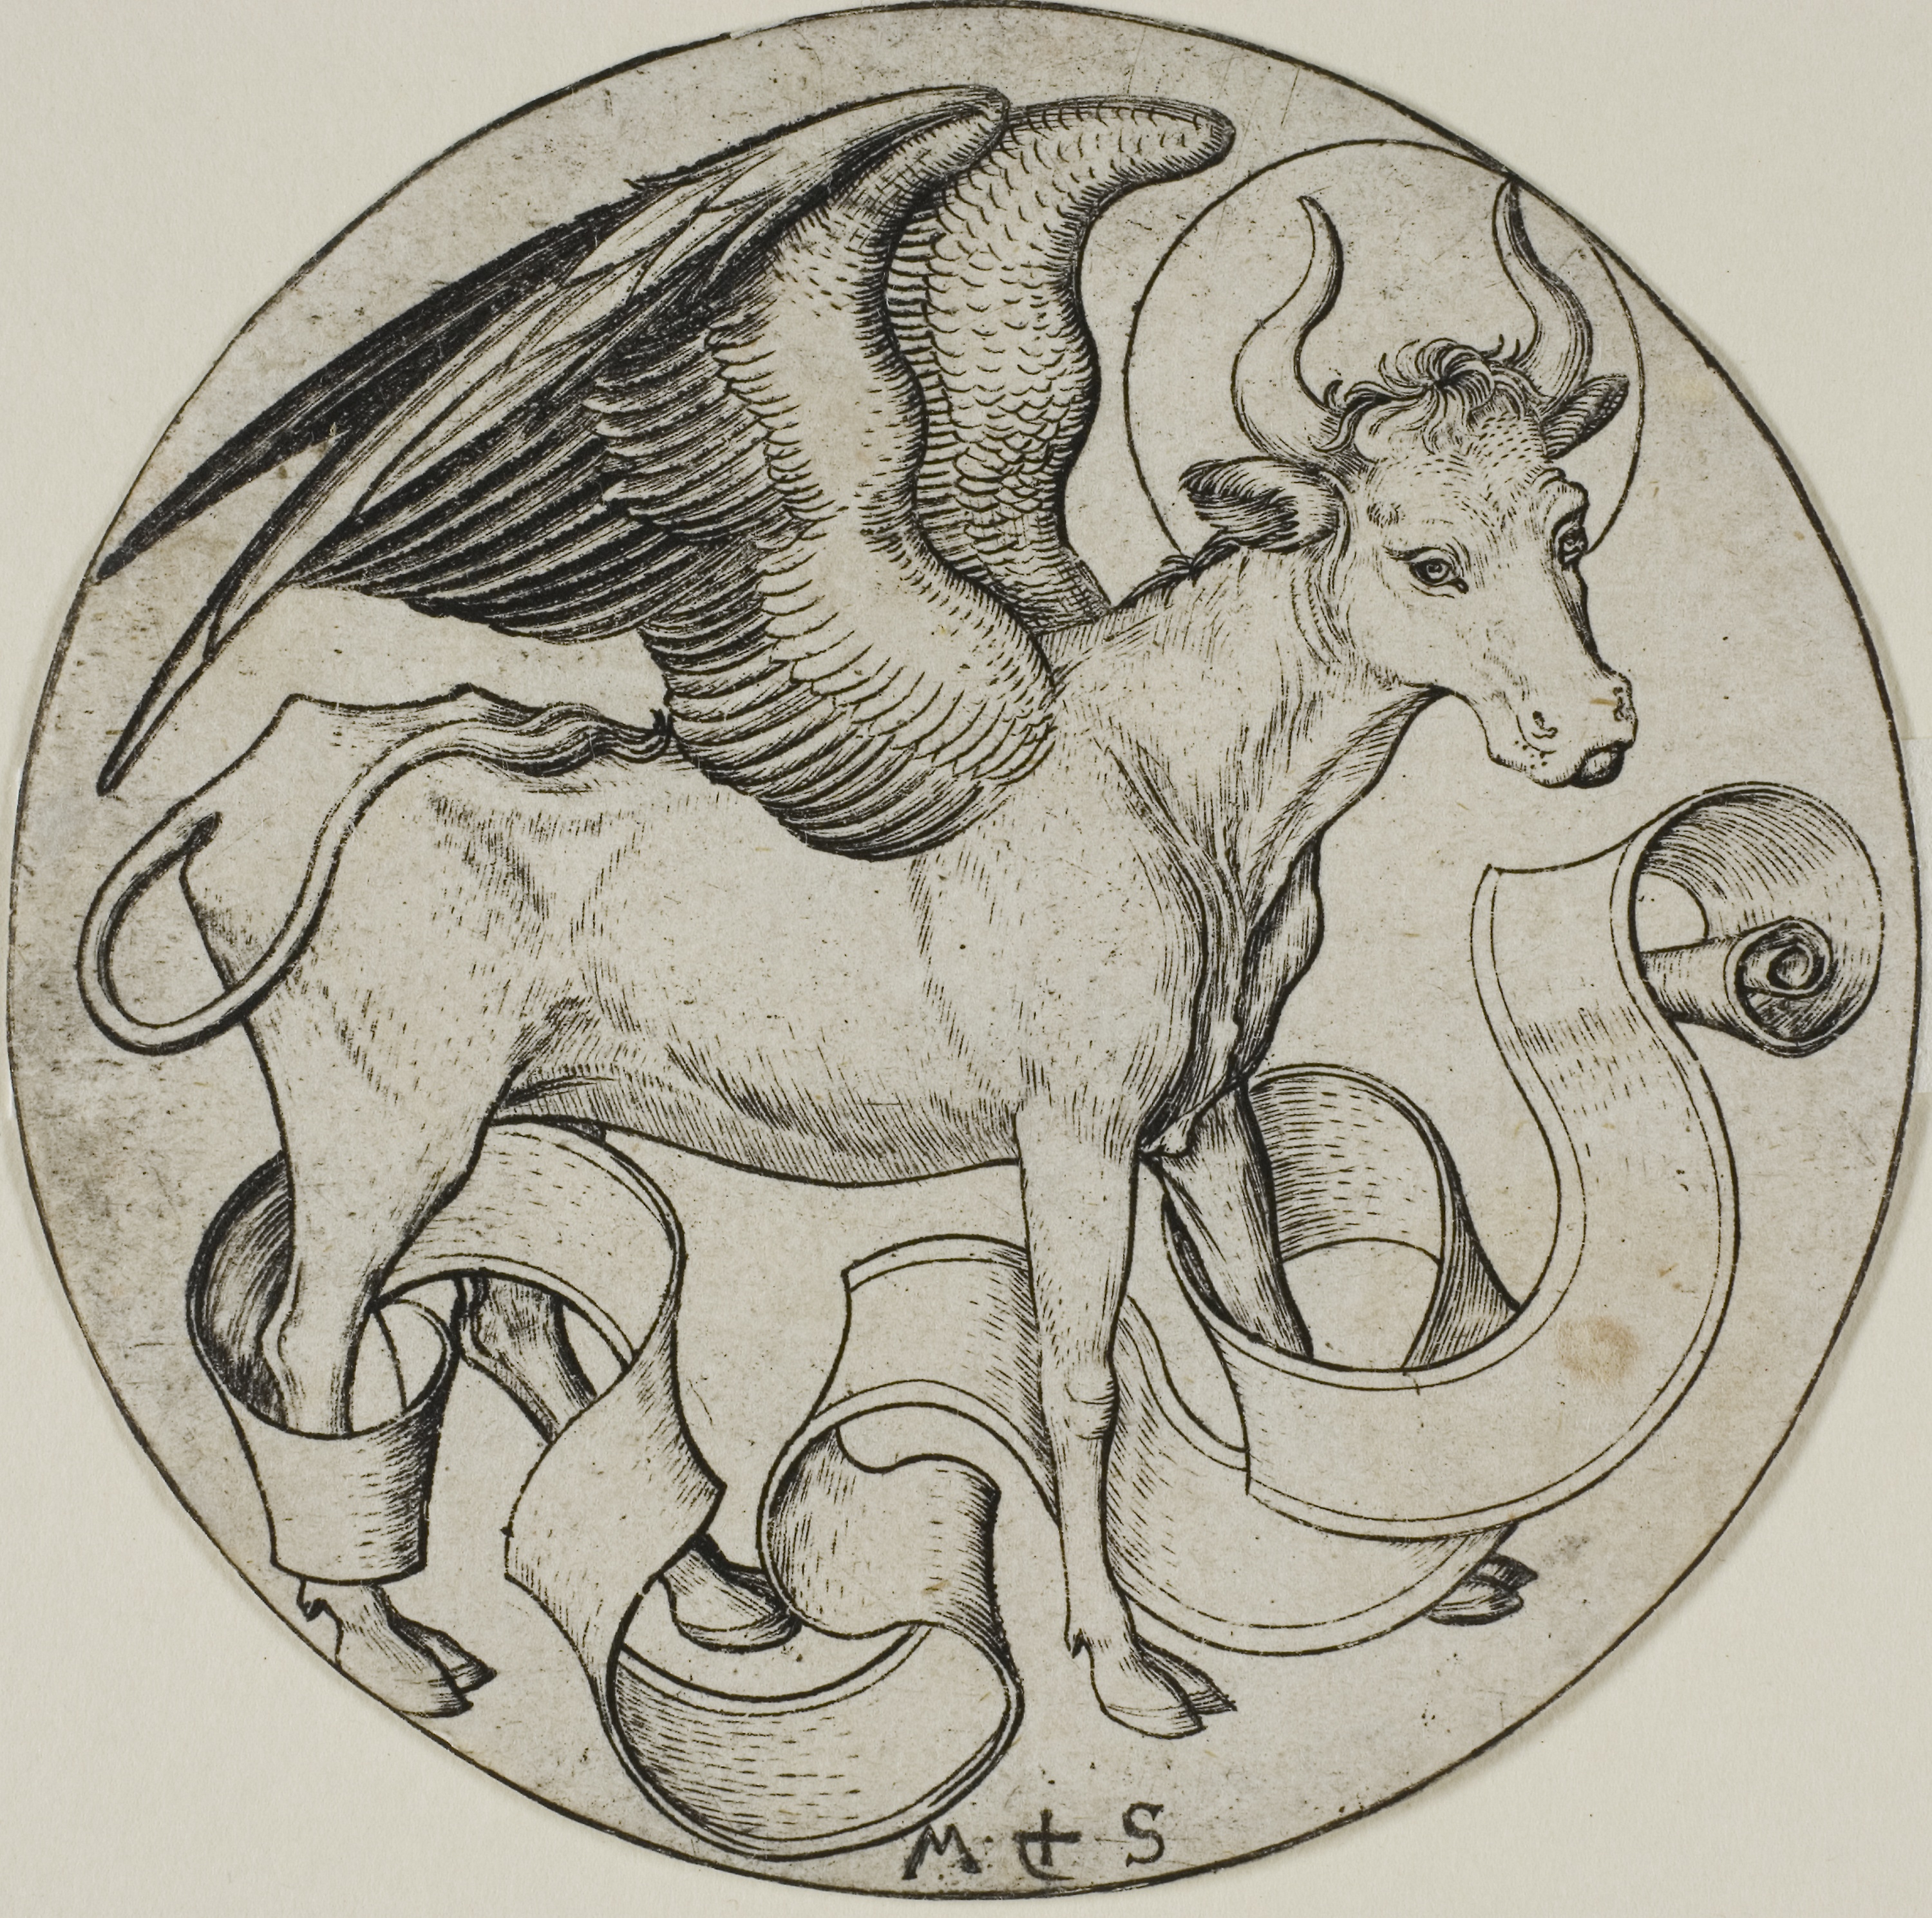
mammal, vertebrate, fauna, black and white, head, drawing, mythical creature, horse like mammal, fictional character, art, sketch, illustration, organism, carnivoran, monochrome, pattern, visual arts, circle